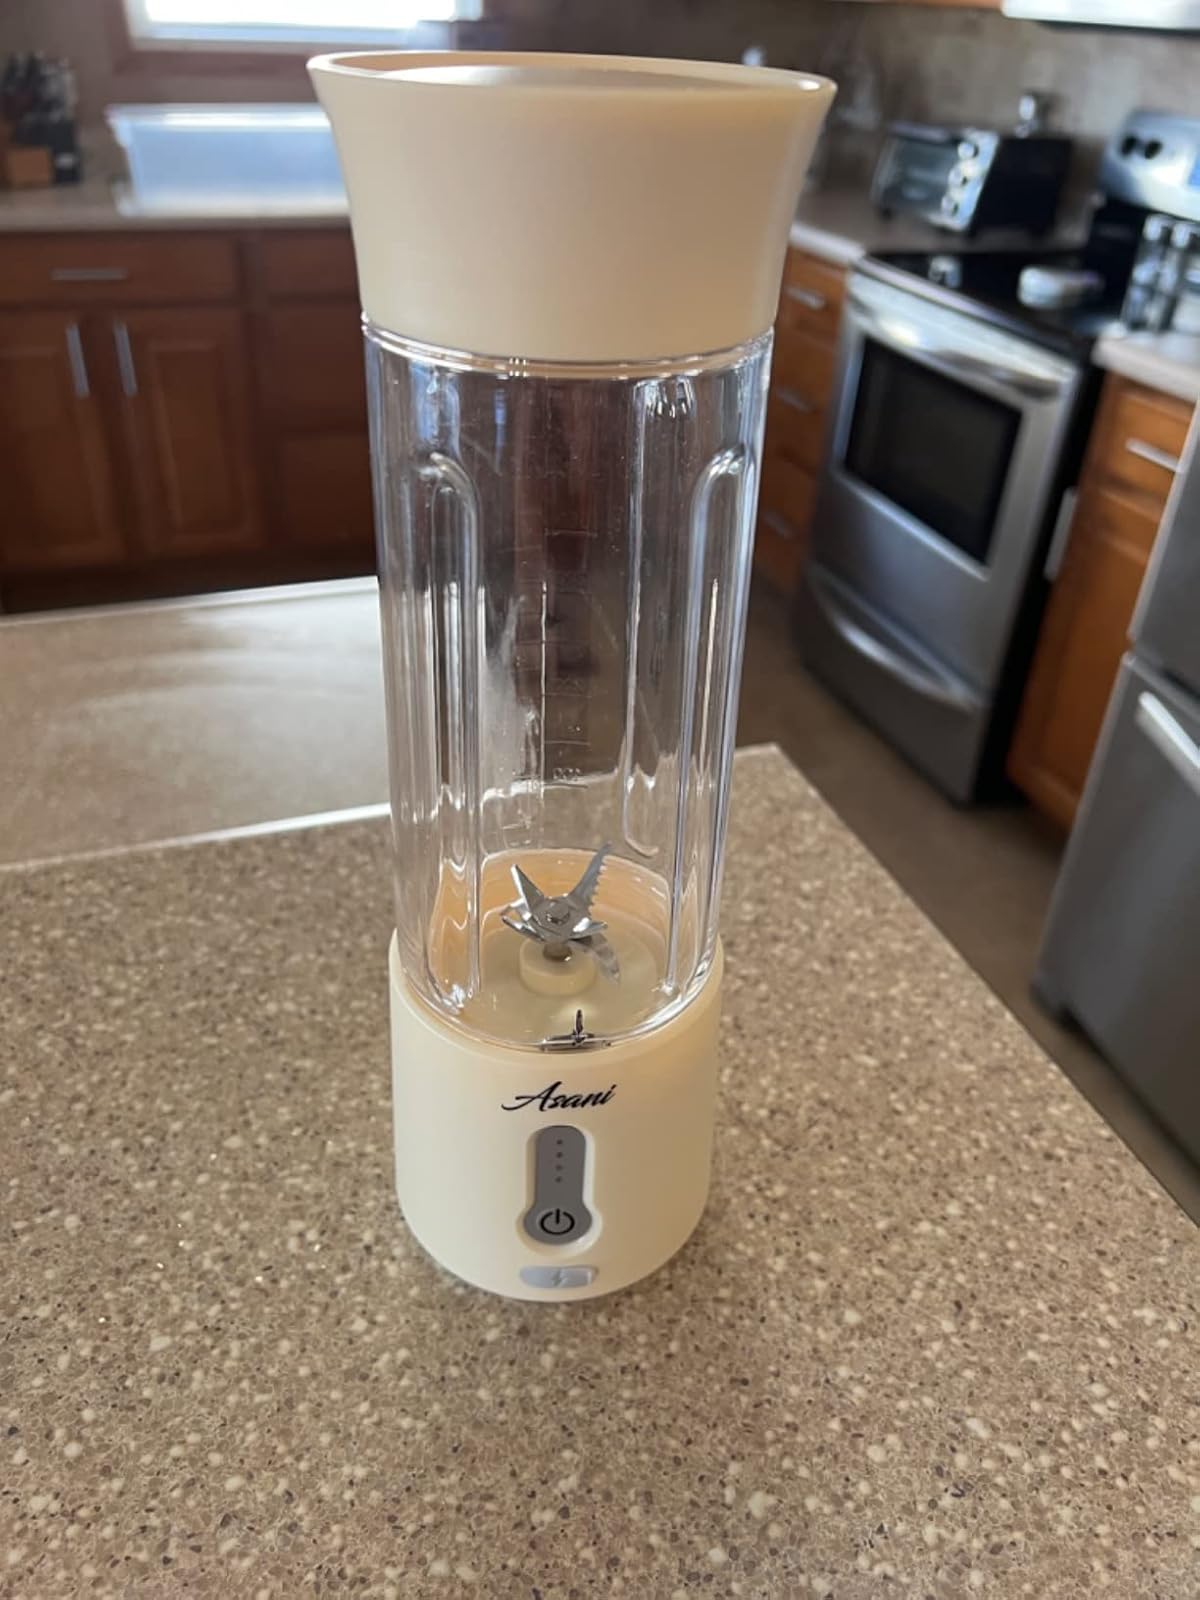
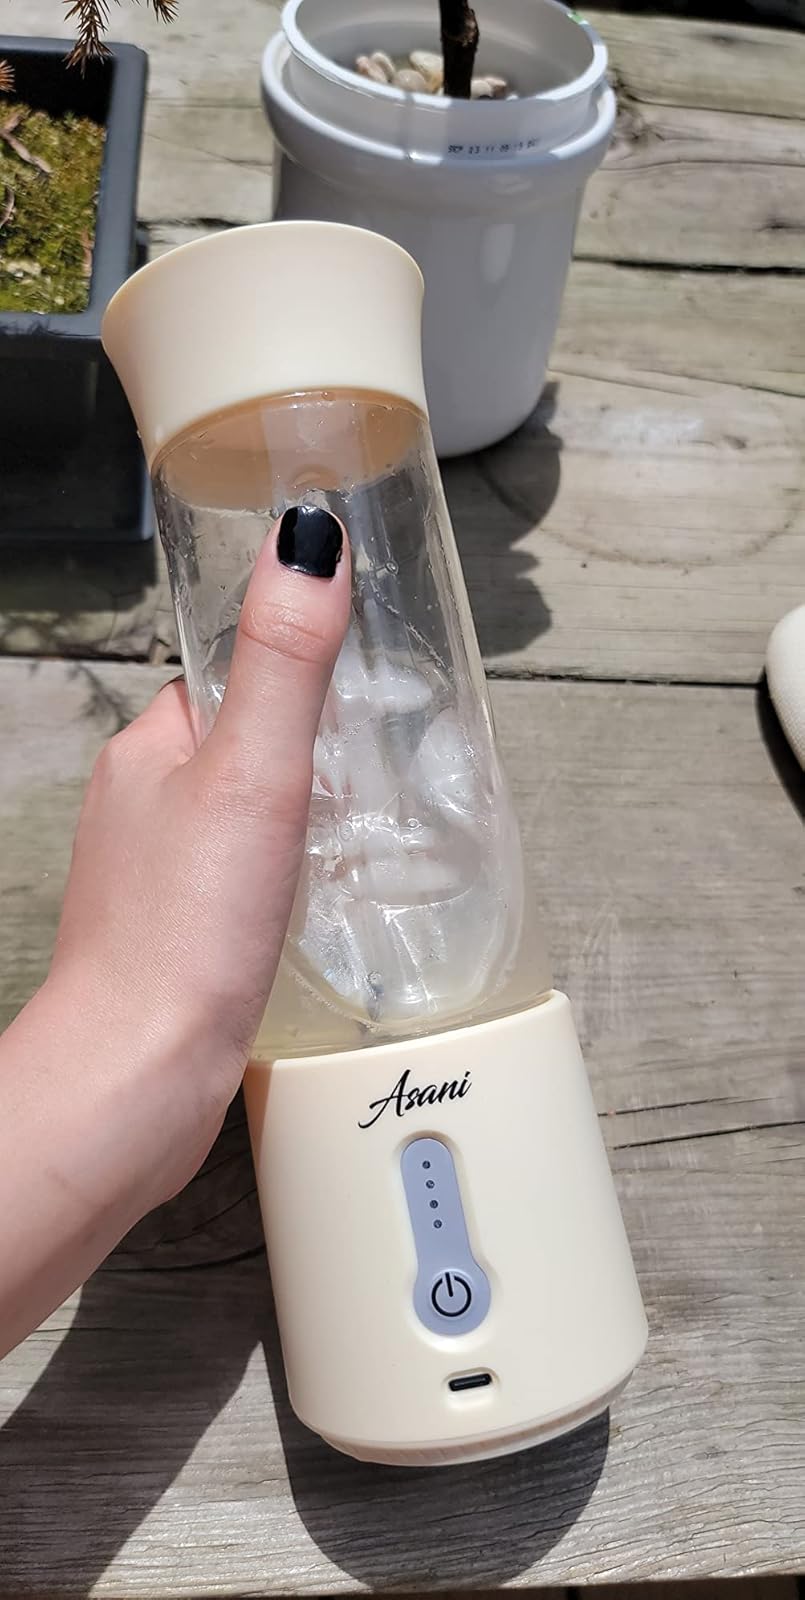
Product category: items_blender
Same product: yes